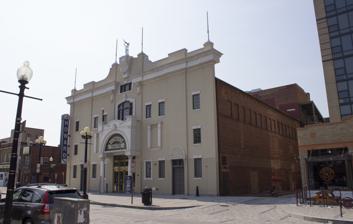
Building: Howard Theatre
Country: United States of America
Year built: 1910
Music venue and theatre in Washington, D.C. This article is about the theater in Washington, D.C. For the theater in Atlanta, see Paramount Theater (Atlanta) . Howard Theatre Exterior of theatre after renovation ( c. 2015 ) Address 620 T St. NW Washington, D.C. 20001-5117 Location Shaw Coordinates 38°54′55″N 77°01′25″W / 38.9152388°N 77.0237138°W / 38.9152388; -77.0237138 Owner Council of the District of Columbia Operator Blue Note Entertainment Group Capacity 700 (Reserved) 1,200 (General Admission) Construction Opened August 22, 1910 ( 1910-08-22 ) Renovated 1941, 1972, 2012 Architect J. Edward Storck Website Venue Website Building details General information Opened April 9, 2012 ( 2012-04-09 ) Renovation cost $30 million Renovating team Renovating firm Martinez & Johnson Architecture, Marshall Moya Design Structural engineer Lundy & Franke Engineering Services engineer Metropolitan Engineering Civil engineer Wiles Mensch Engineering Main contractor Whiting-Turner Awards and prizes DC Award for Excellence in Historic Resources (2012) Howard Theatre U.S. National Register of Historic Places U.S. Historic district Contributing property Architectural style Beaux-Arts Part of Greater U Street Historic District NRHP reference No. 74002162 Added to NRHP February 15, 1974 The Howard Theatre is a historic theater , located at 620 T Street, Northwest, Washington, D.C. , has been a pillar of the community since its opening in 1910. This historic venue, added to the National Register of Historic Places in 1974, showcases a variety of events, including live music, comedy, weddings, private events, and more. In its heyday, the theater was known for catering to an African-American clientele, and had played host to many of the great Black musical artists of the early and mid-twentieth century.  The Howard Theatre was billed as the "Theater of the People", and supported two theatrical organizations, the Lafayette Players and the Howard University Players. In September 2010 extensive renovations were started to restore the theater to its former glory. The theater reopened on April 9, 2012 to headline acts including Wanda Sykes , Blue Öyster Cult , and Chaka Khan , all of whom appeared in the first month after its reopening. Early history Constructed in 1910, the theater was founded and owned by the National Amusement Company, a white-owned group. When built, it had a capacity of more than 1,200. Designed by J. Edward Storck, the theater featured orchestra and balcony seats and eight proscenium boxes, with a lavishly decorated interior. No less extravagant was the exterior, which combined elements of the Beaux-Arts , Italian Renaissance , and neoclassical styles. The whole was surmounted by a larger than life statue of Apollo playing his lyre . Howard Theatre at 620 T Street NW, with inset of manager, Andrew J. Thomas ( c. 1910 -1919). Interior of the Howard Theatre at 620 T Street NW, c. 1915 . Andrew Thomas served as the theater's manager during its early years. Beginning in 1922 it was leased and run by actor, producer, and entrepreneur Sherman Dudley . It was taken over in 1926 by Abe Lichtman, the white owner of a chain of movie theaters that were frequented by Blacks. With the onset of the Great Depression , the building became a church for a time under the direction of Elder Michaux. In 1931, as part of the venue's return to its original purpose, Duke Ellington appeared with his band at "the Howard", helping also to cement the theater's reputation as an entertainment hotspot. This rebirth was helped along by Shep Allen, the building's new manager. In the 1930s Allen introduced an amateur contest that was used as a springboard to stardom by Billy Eckstine and Ella Fitzgerald . The Howard Theatre lost its original ornate facade in 1941 when it was redone in the then-fashionable Streamline style. Franklin Delano Roosevelt and his wife Eleanor would attend balls at the theater during World War II .  These balls featured performers like Danny Kaye , Abbott and Costello and Cesar Romero , among others.  Also in the 1940s, Pearl Bailey made her debut at the Howard Theatre. The theatre in disrepair in 2008, before the renovation and reopening. The Howard Theatre turned into a house for rock 'n' roll and rhythm and blues during the 1950s and 1960s, when many important acts from both genres played there.  Among the acts to grace the stage were Sarah Vaughan , Dinah Washington , Sammy Davis Jr. , James Brown , Lena Horne , Lionel Hampton , The Supremes , Stevie Wonder , and Dionne Warwick , Martha Reeves & The Vandellas, Marvin Gaye and Mary Wells The 1968 riots , which followed the April 4 assassination of Martin Luther King Jr. , caused the venue a great deal of harm.  The riots, coupled with desegregation , contributed to the theater's difficulty in attracting patrons, and the theater closed in 1970. Three years later, in 1973, the Howard Theatre Foundation was organized to reopen the venue. It was this organization which succeeded, in 1974, in gaining the building historic landmark status. In April 1975, the New Howard Theatre Corporation presented an evening of entertainment to salute the reopening of the theater. Redd Foxx and Melba Moore were among the acts featured at the theater's reopening. Later in the decade, go-go bands played the venue, and Chuck Brown and the Soul Searchers also performed at the Howard Theatre in the 1970s and 1980s. In 1980, the theater closed again.  At the time it was the oldest venue in the country that featured Black artists. Under Mayor Marion Barry the theatre was purchased by the District government for $100,000. In 2002, the DC Preservation League listed the Howard Theatre as one of its Most Endangered Places in the District. Reopening A close up of the "Jazz Man" statue atop the theatre's front façade. The renovated theatre in 2012. In 2006, the Howard Theatre was returned to private ownership when Ellis Development was selected to renovate and restore the theatre. The District set aside $20 million in public funding for the renovation. Ellis Development, led by Chip Ellis and his son, Malik Ellis, formed Howard Theatre Development Group LLC. Through Howard Theatre Development Group, Ellis Development received nearly $12 million in District funds to redevelop and reopen the theatre. To oversee management of the facility, Ellis Development created the nonprofit Howard Theatre Restoration Inc. In September 2010, groundbreaking for extensive renovations of the theater was held. The project's goals were to restore the Howard Theatre to 600 seats, complementing developments at the adjacent Progression Place. Martinez + Johnson Architecture and Marshall Moya Design were responsible for the restoration, architecture, and design of the theater. The theater reopened for Community Day on April 9, 2012. The grand opening event was held on April 10. Acts Since its reopening, it has hosted a diverse lineup of well-known acts, including Vic Mensa , Anthony Hamilton , Raheem DeVaughn , Chrisette Michele , Tamia , Dianne Reeves , Gregory Porter , Esperanza Spalding , Pete Yorn , José James , The Roots , Slick Rick , Chaka Khan , Sizzla , Aaron Neville , Kendrick Lamar , Sheila E , Keke Wyatt , and Todrick Hall . External links Wikimedia Commons has media related to Howard Theatre . Official theatre site Official site of the restoration project "Howard Theatre" . Cinema Treasures. References